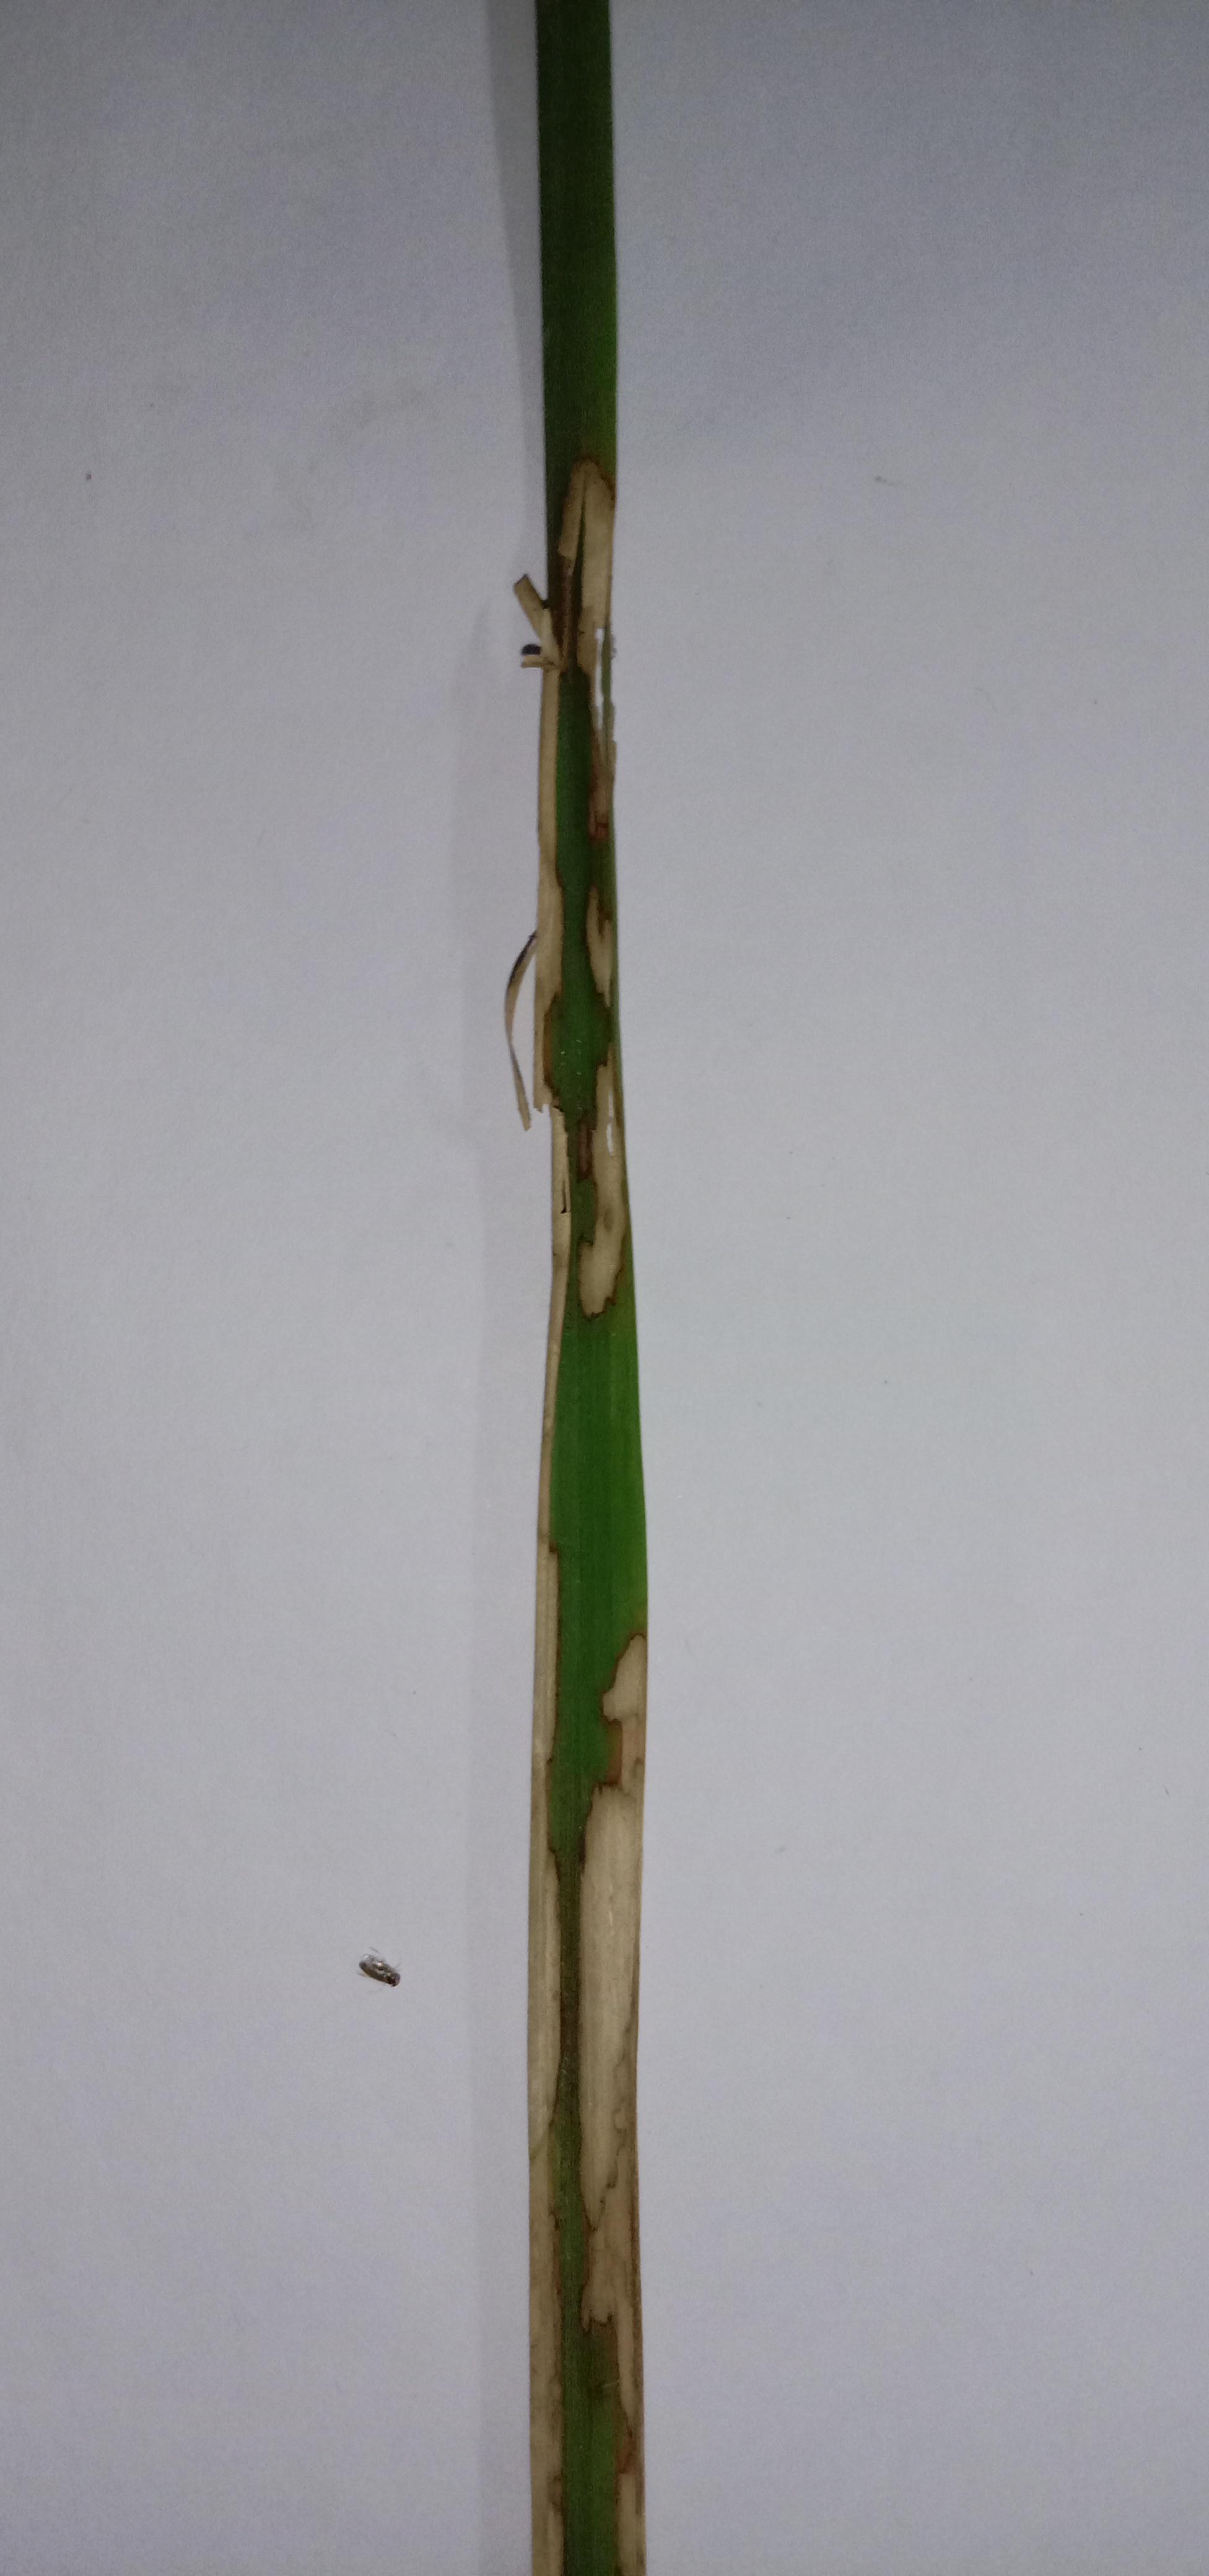
Label: Rice___Brown_Spot